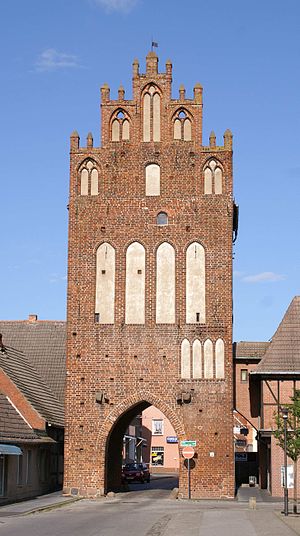
Grimmen
Mølleporten
Grimmen er en by og kommune i det nordøstlige Tyskland, beliggende under Landkreis Vorpommern-Rügen i delstaten Mecklenburg-Vorpommern. Byen har en velbevaret gammel bydel, som tiltrækker mange turister. Frem til 2011 var byen administrationsby i Landkreis Nordvorpommern.